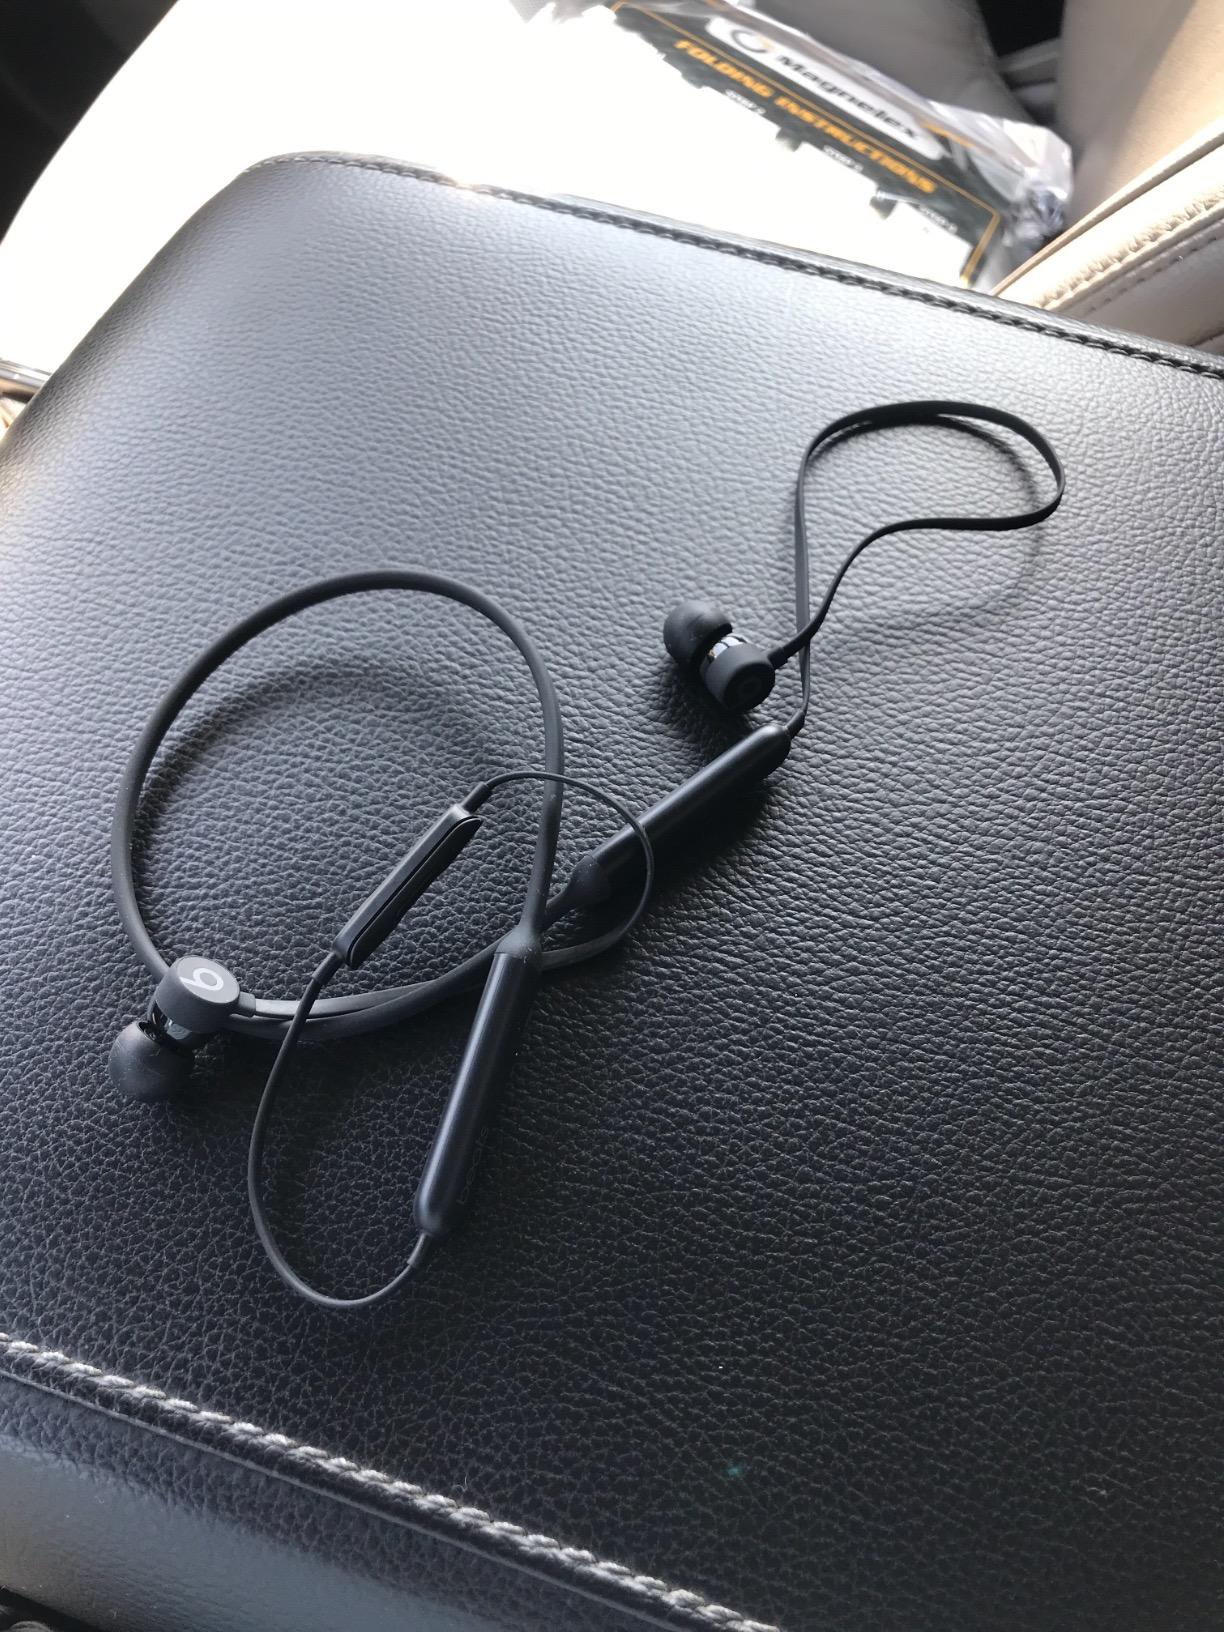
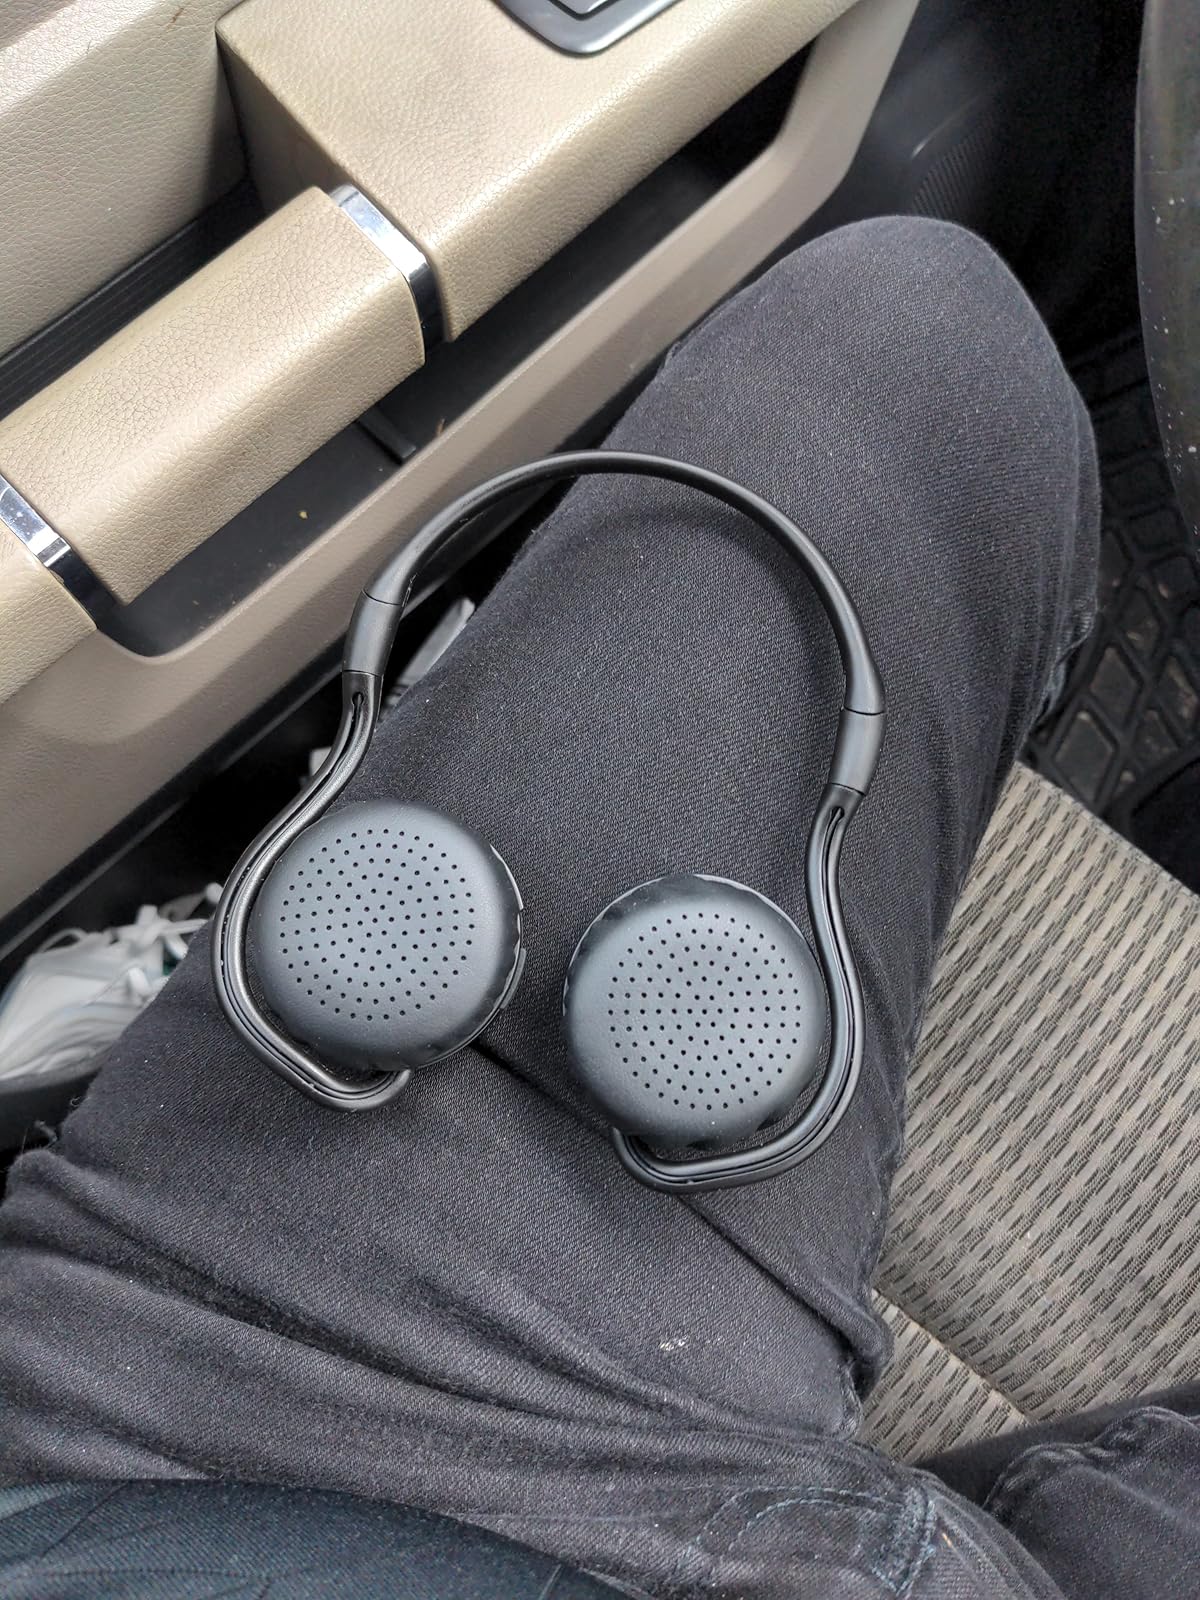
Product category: headphones
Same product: no